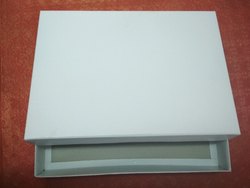
Label: cardboard